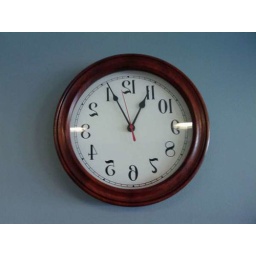
Designed to be readable in the mirror while you're in the chair